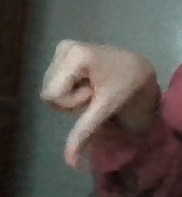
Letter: waw